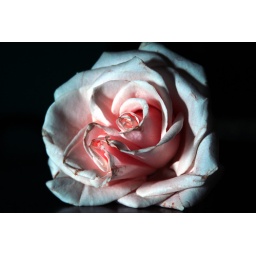
Shot of a flower which was standing on my table, when the room was completely in the dark